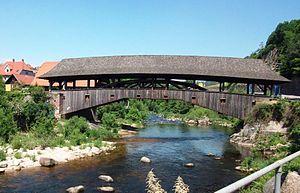
Cette liste de ponts d'Allemagne a pour vocation de présenter une liste des plus célèbres ponts d'Allemagne, tant par leurs caractéristiques dimensionnelles, que par leur intérêt architectural ou historique.